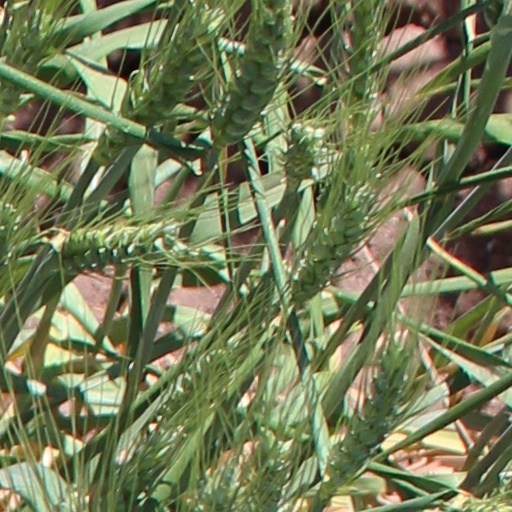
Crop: wheat